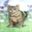
Label: cat